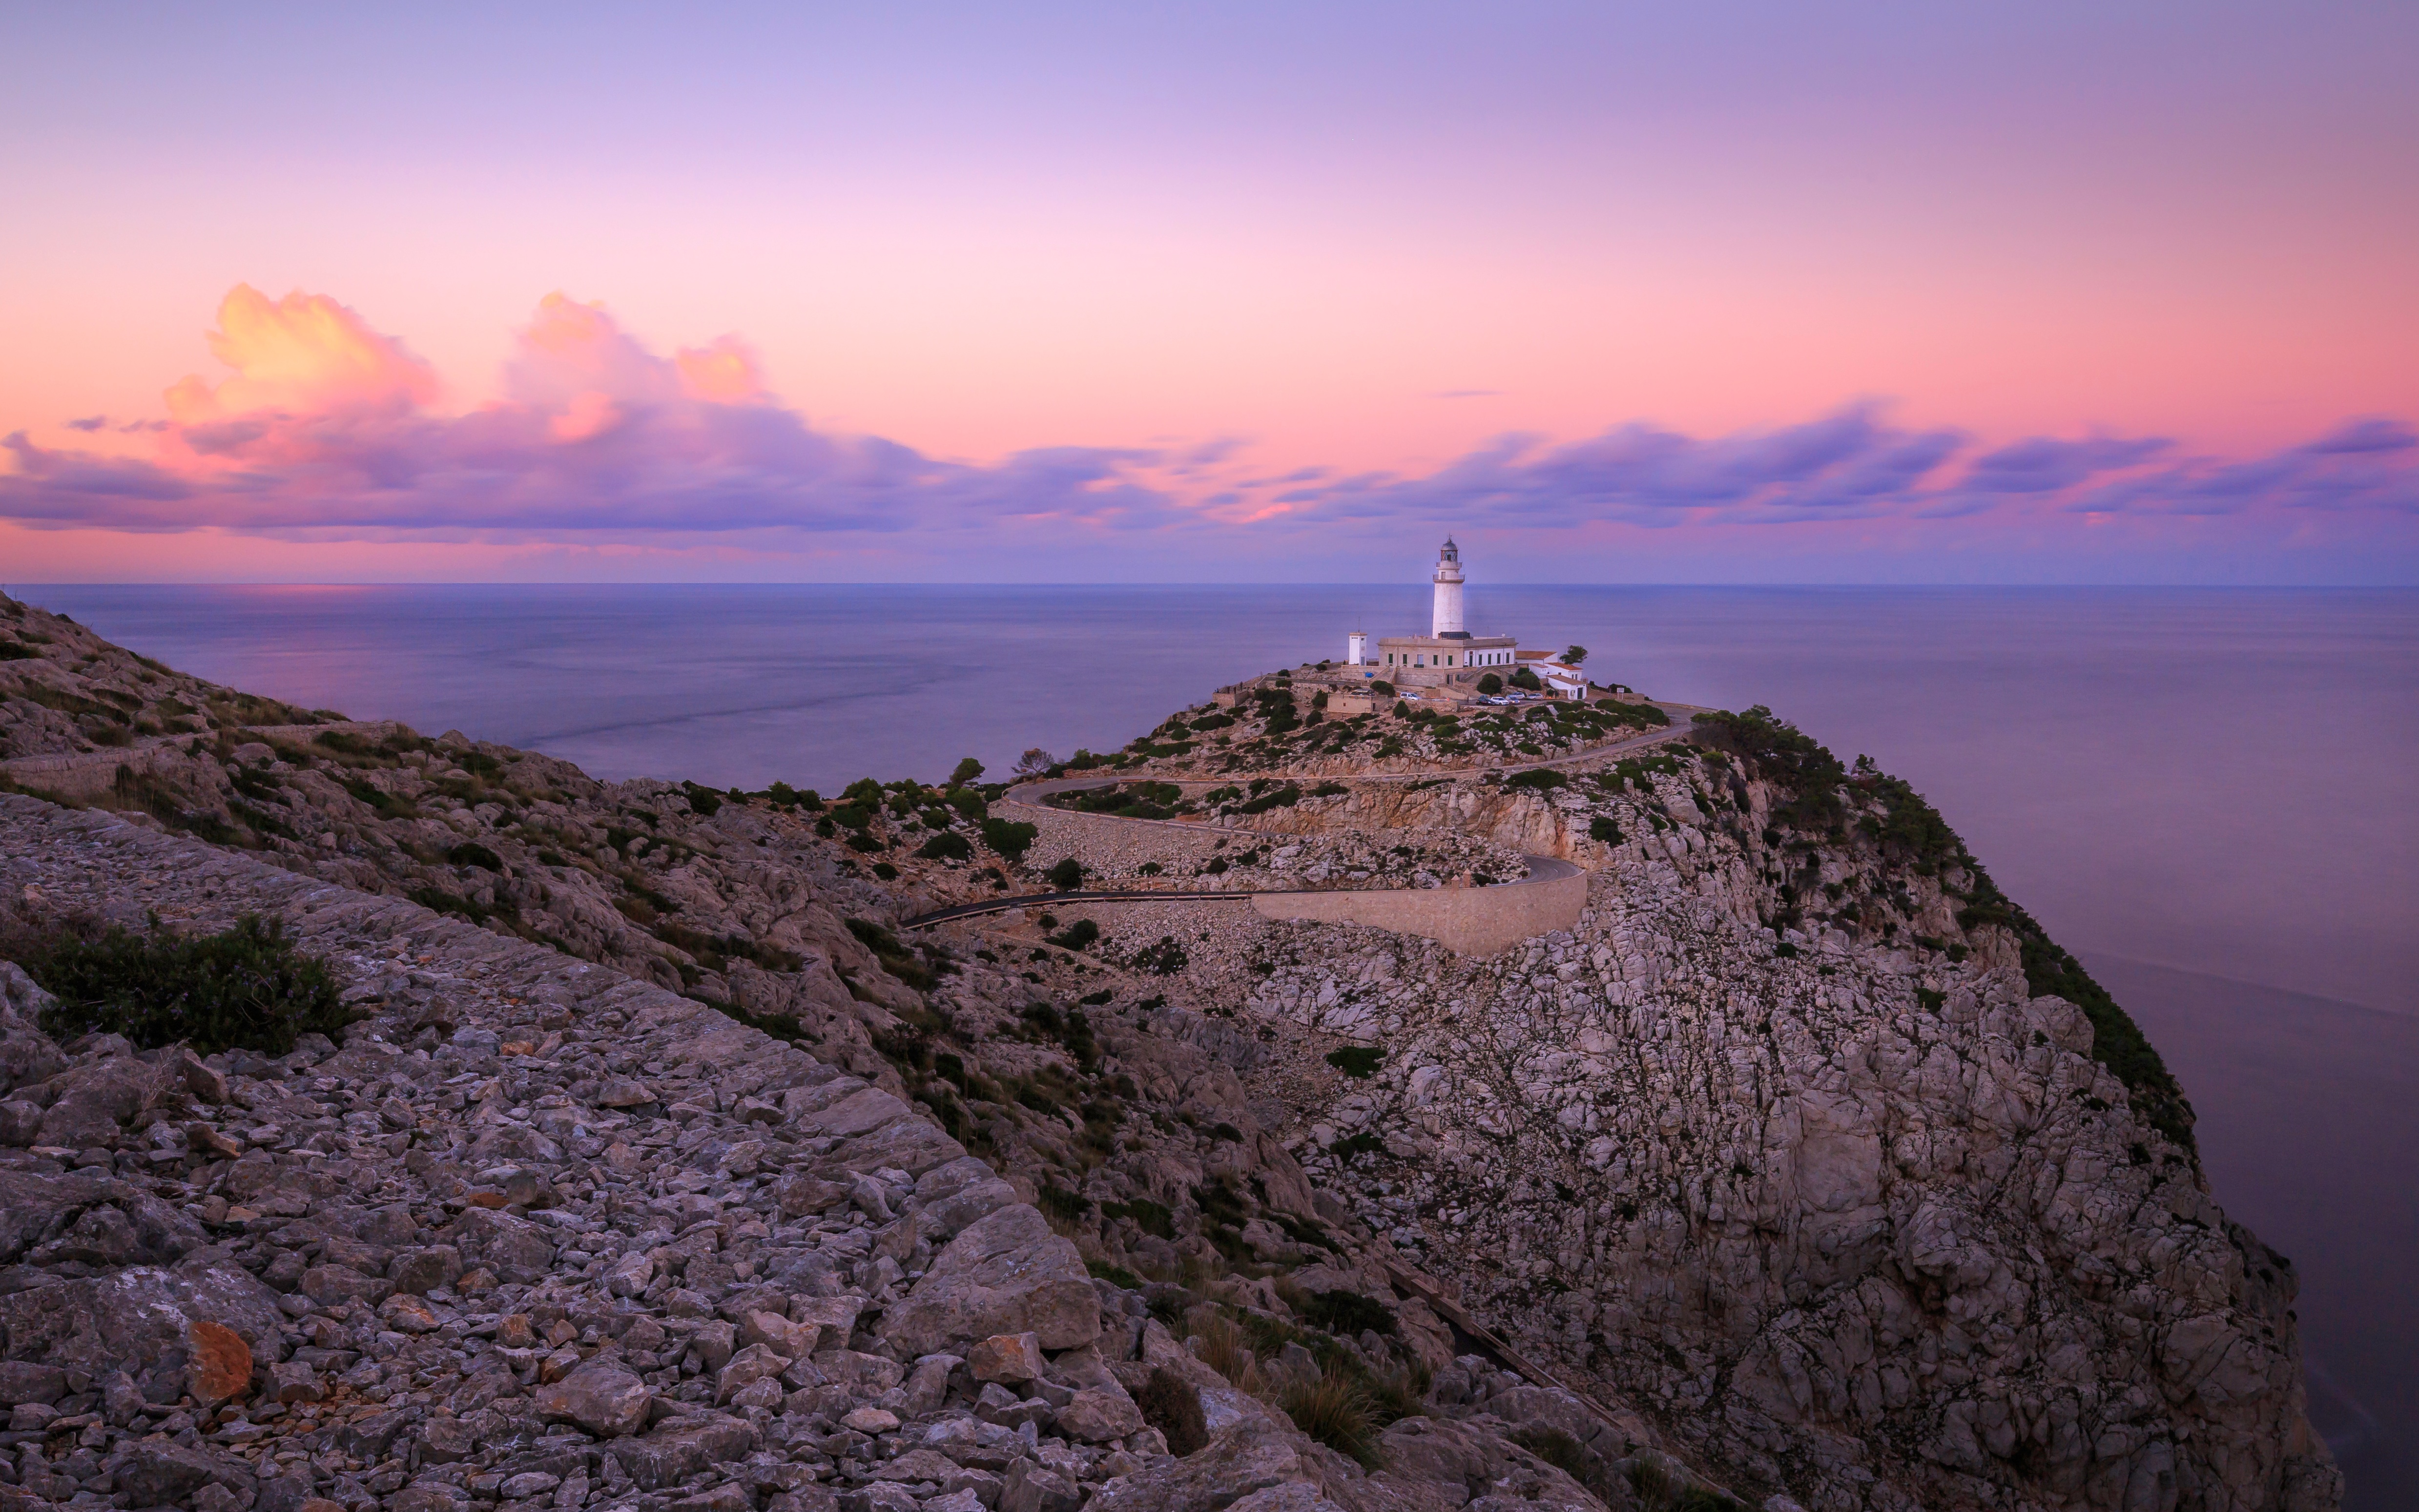
landscape, sea, coast, rock, ocean, horizon, mountain, cloud, sunrise, sunset, morning, shore, dawn, cliff, dusk, evening, tower, bay, terrain, loch, cape